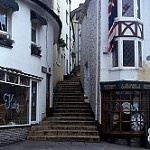
Scene: Outdoor